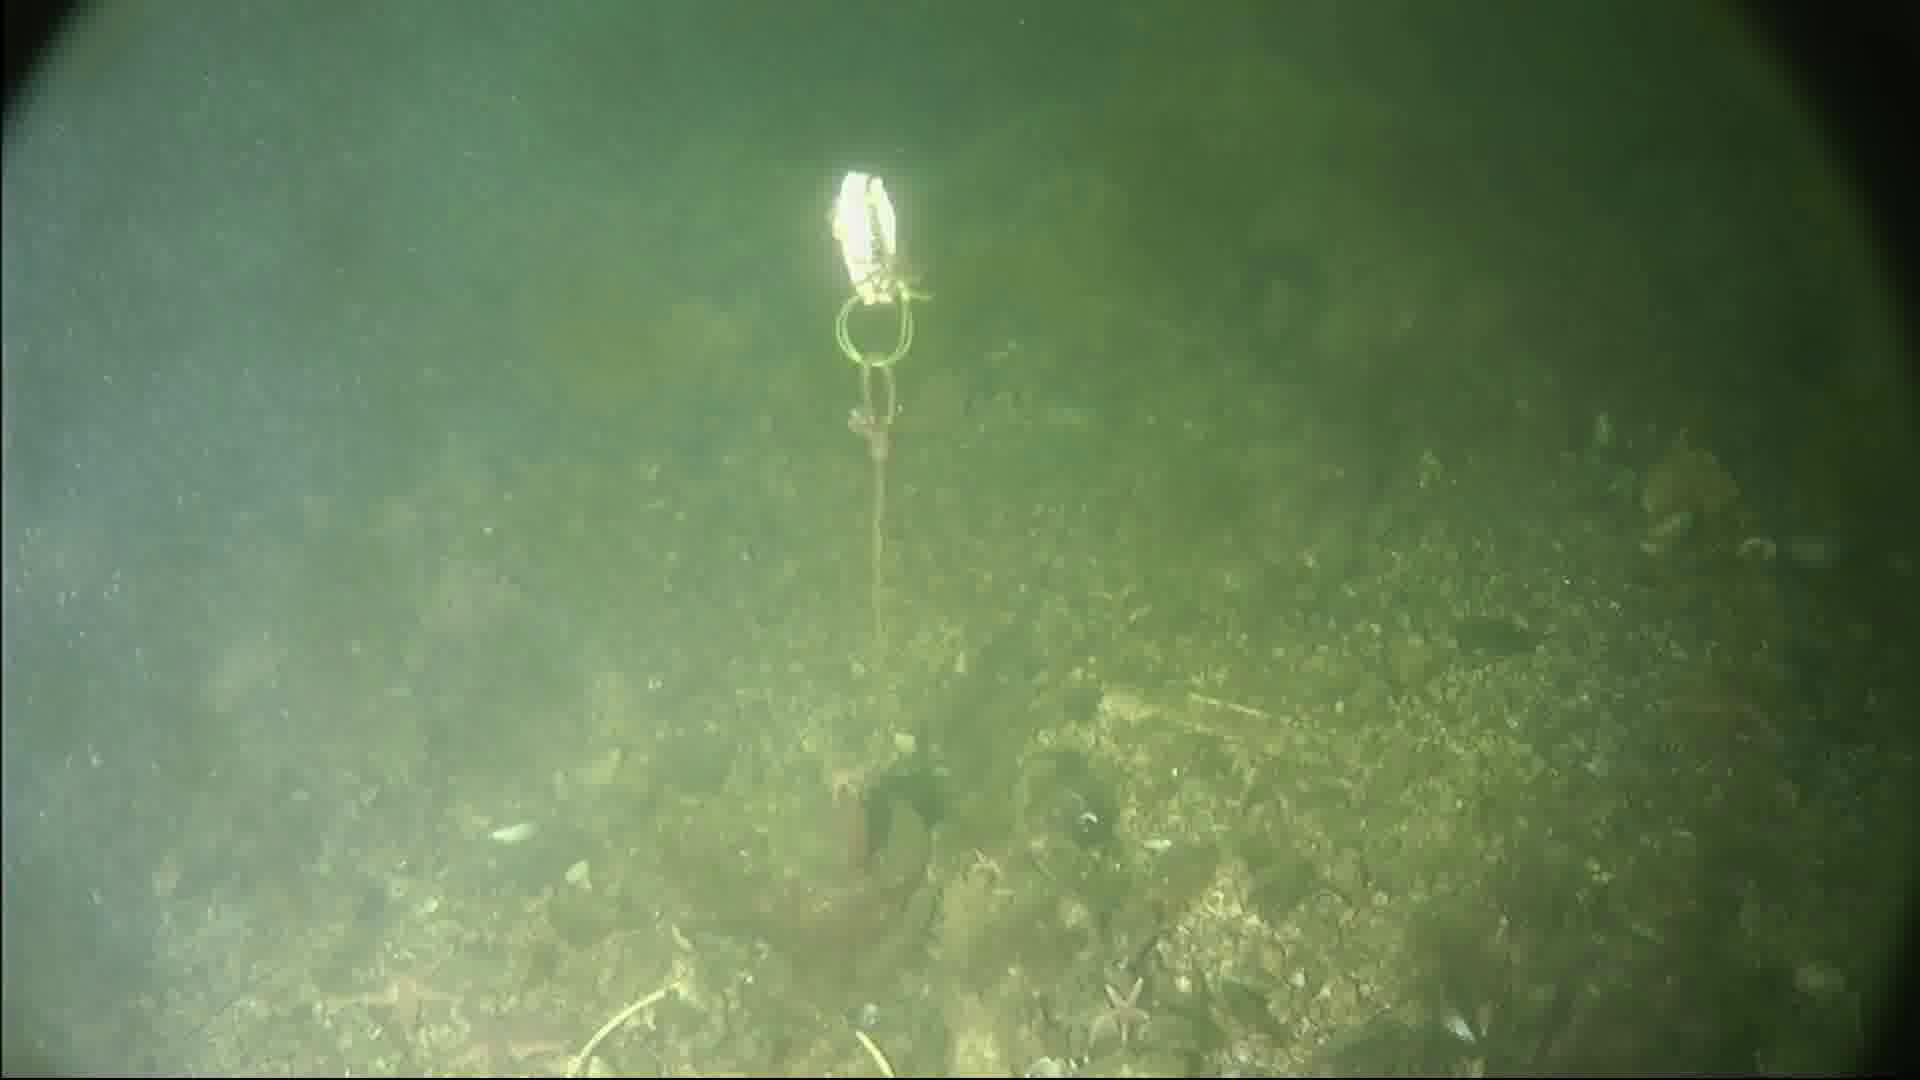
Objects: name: starfish